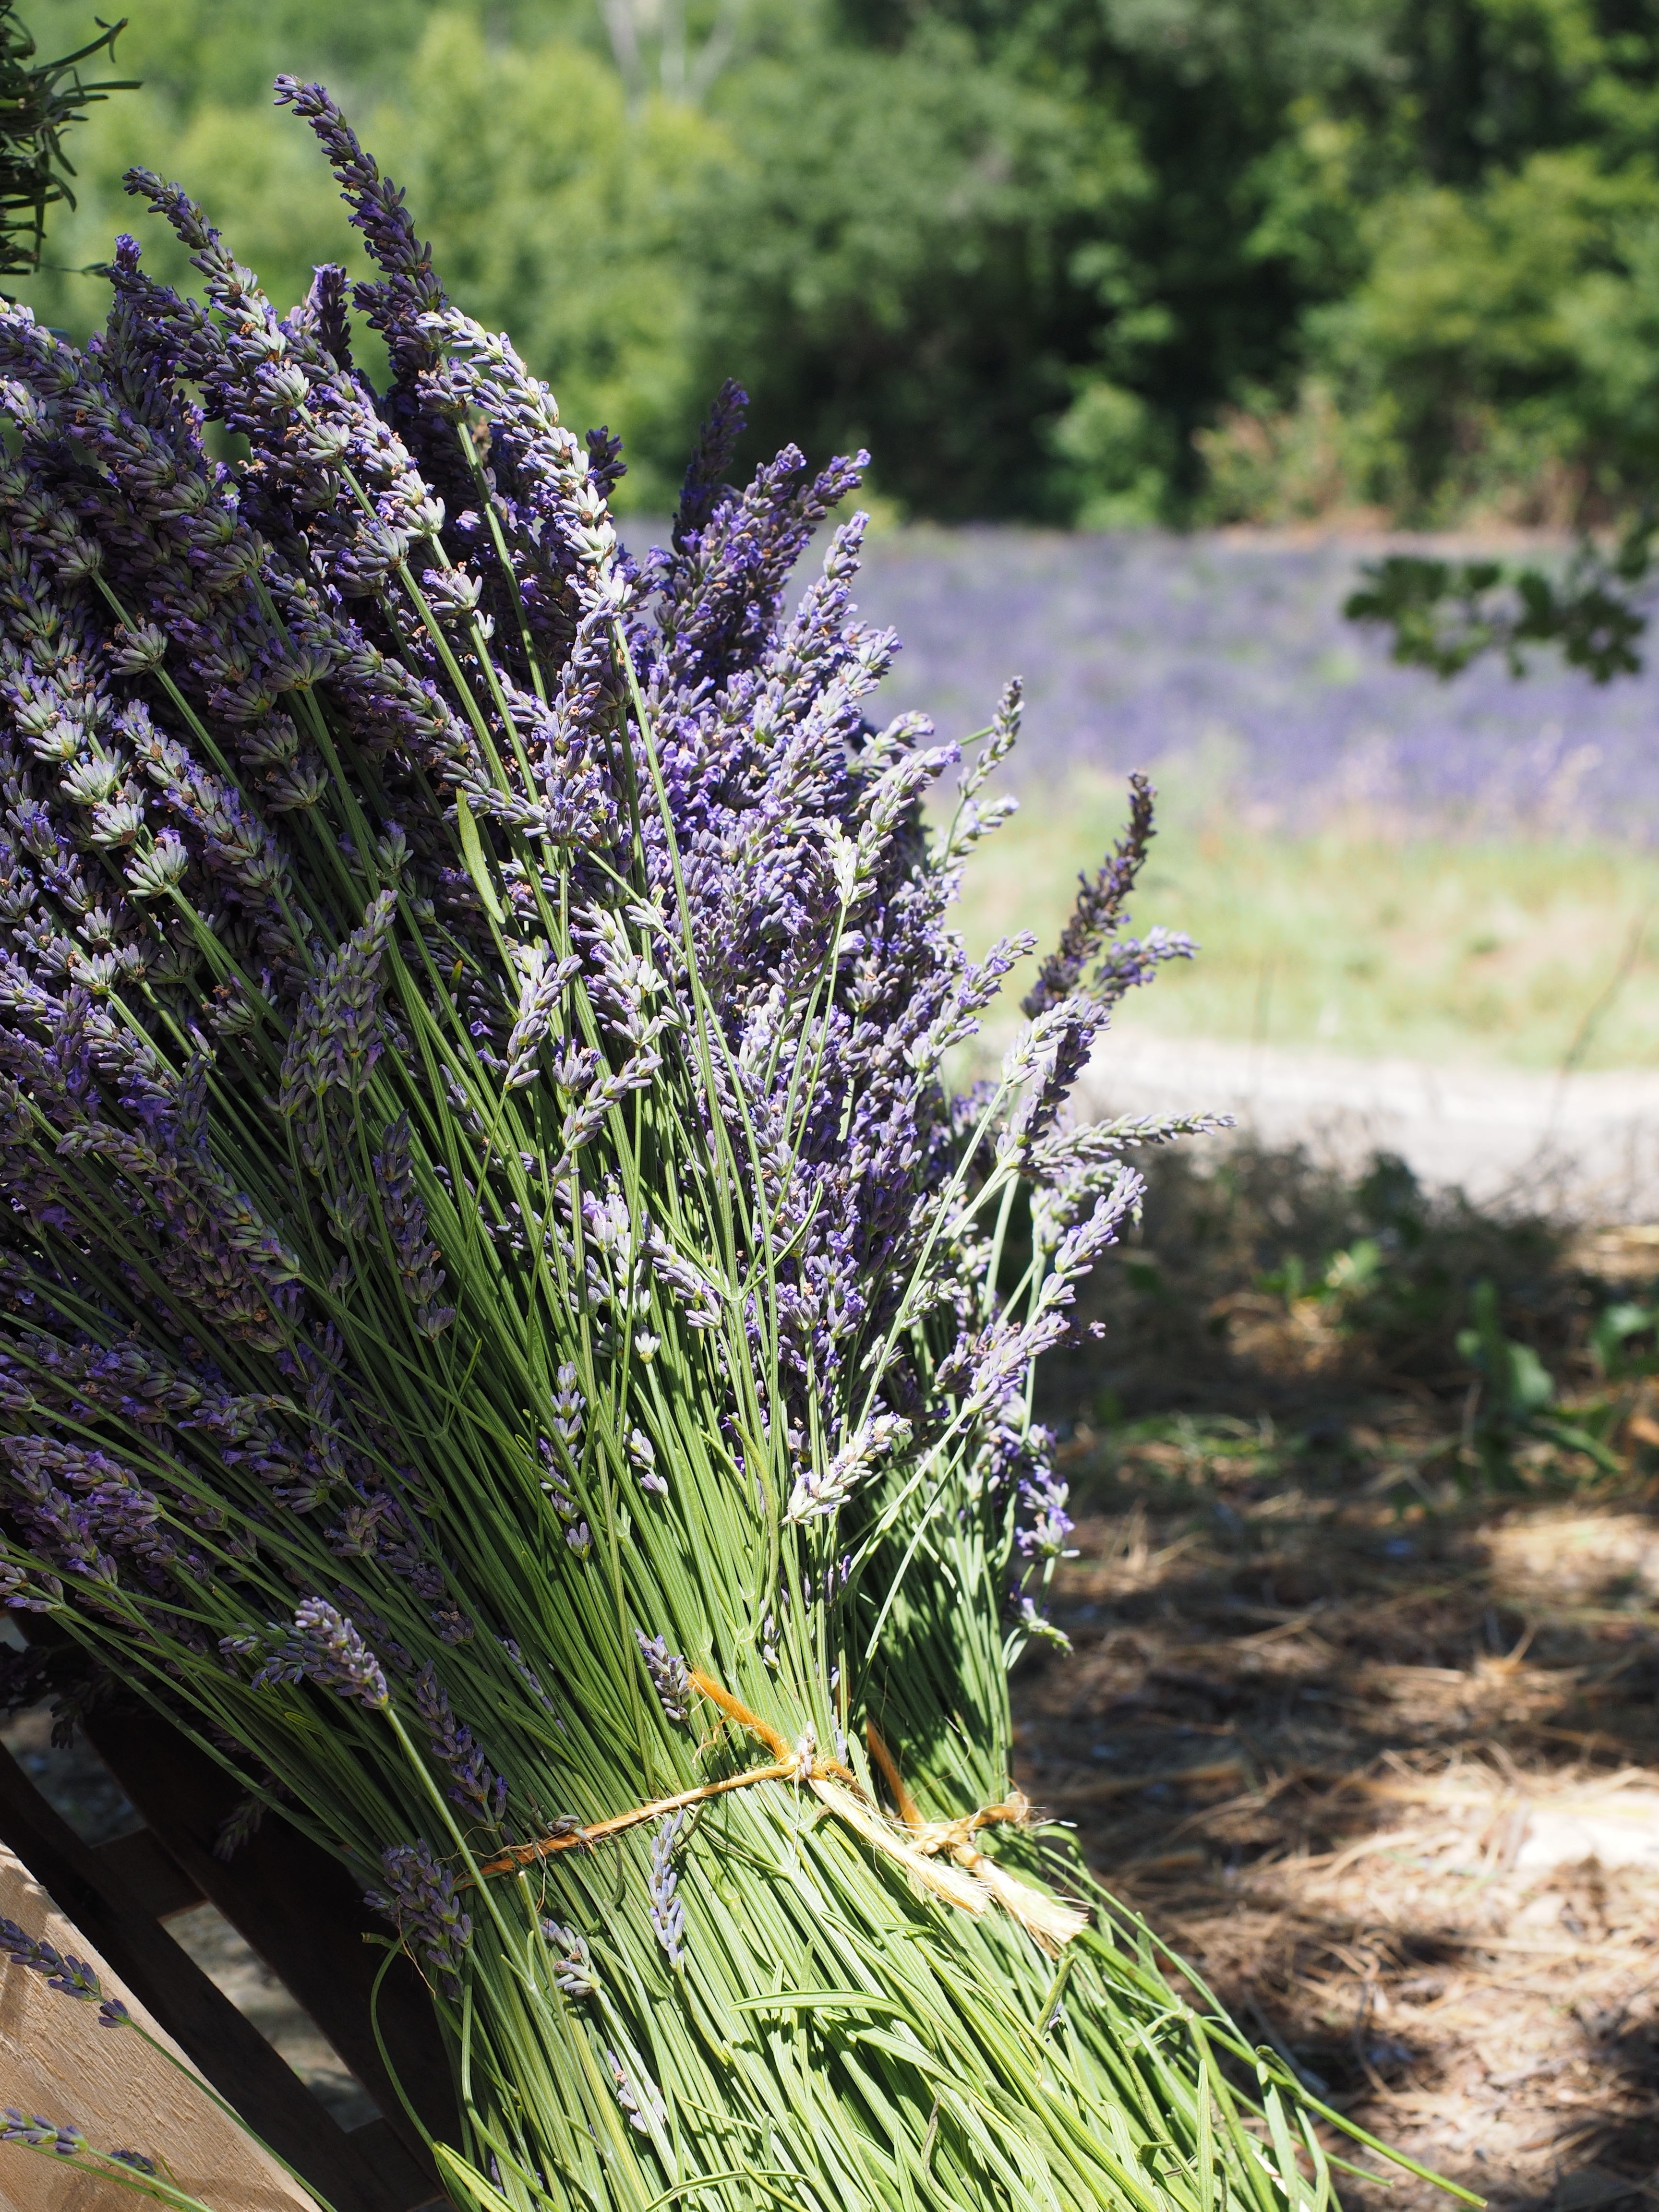
grass, blossom, plant, flower, purple, bloom, aroma, bouquet, food, herb, produce, soil, botany, blue, garden, healthy, flora, lavender, relaxation, shrub, spices, smell, sale, bound, posy, fragrant, frisch, herbs, of course, fragrance, bundle, medical, aromatherapy, well being, flowering plant, lavender flowers, scented plant, homeopathy, tufts, lavender bunches, herbal bouquet, medicinal products, lavender bouquet, tied together, aroma plant, aroma beauty, fragrant flower, fragrant flowers, aroma blossoms, grass family, land plant, english lavender, french lavender